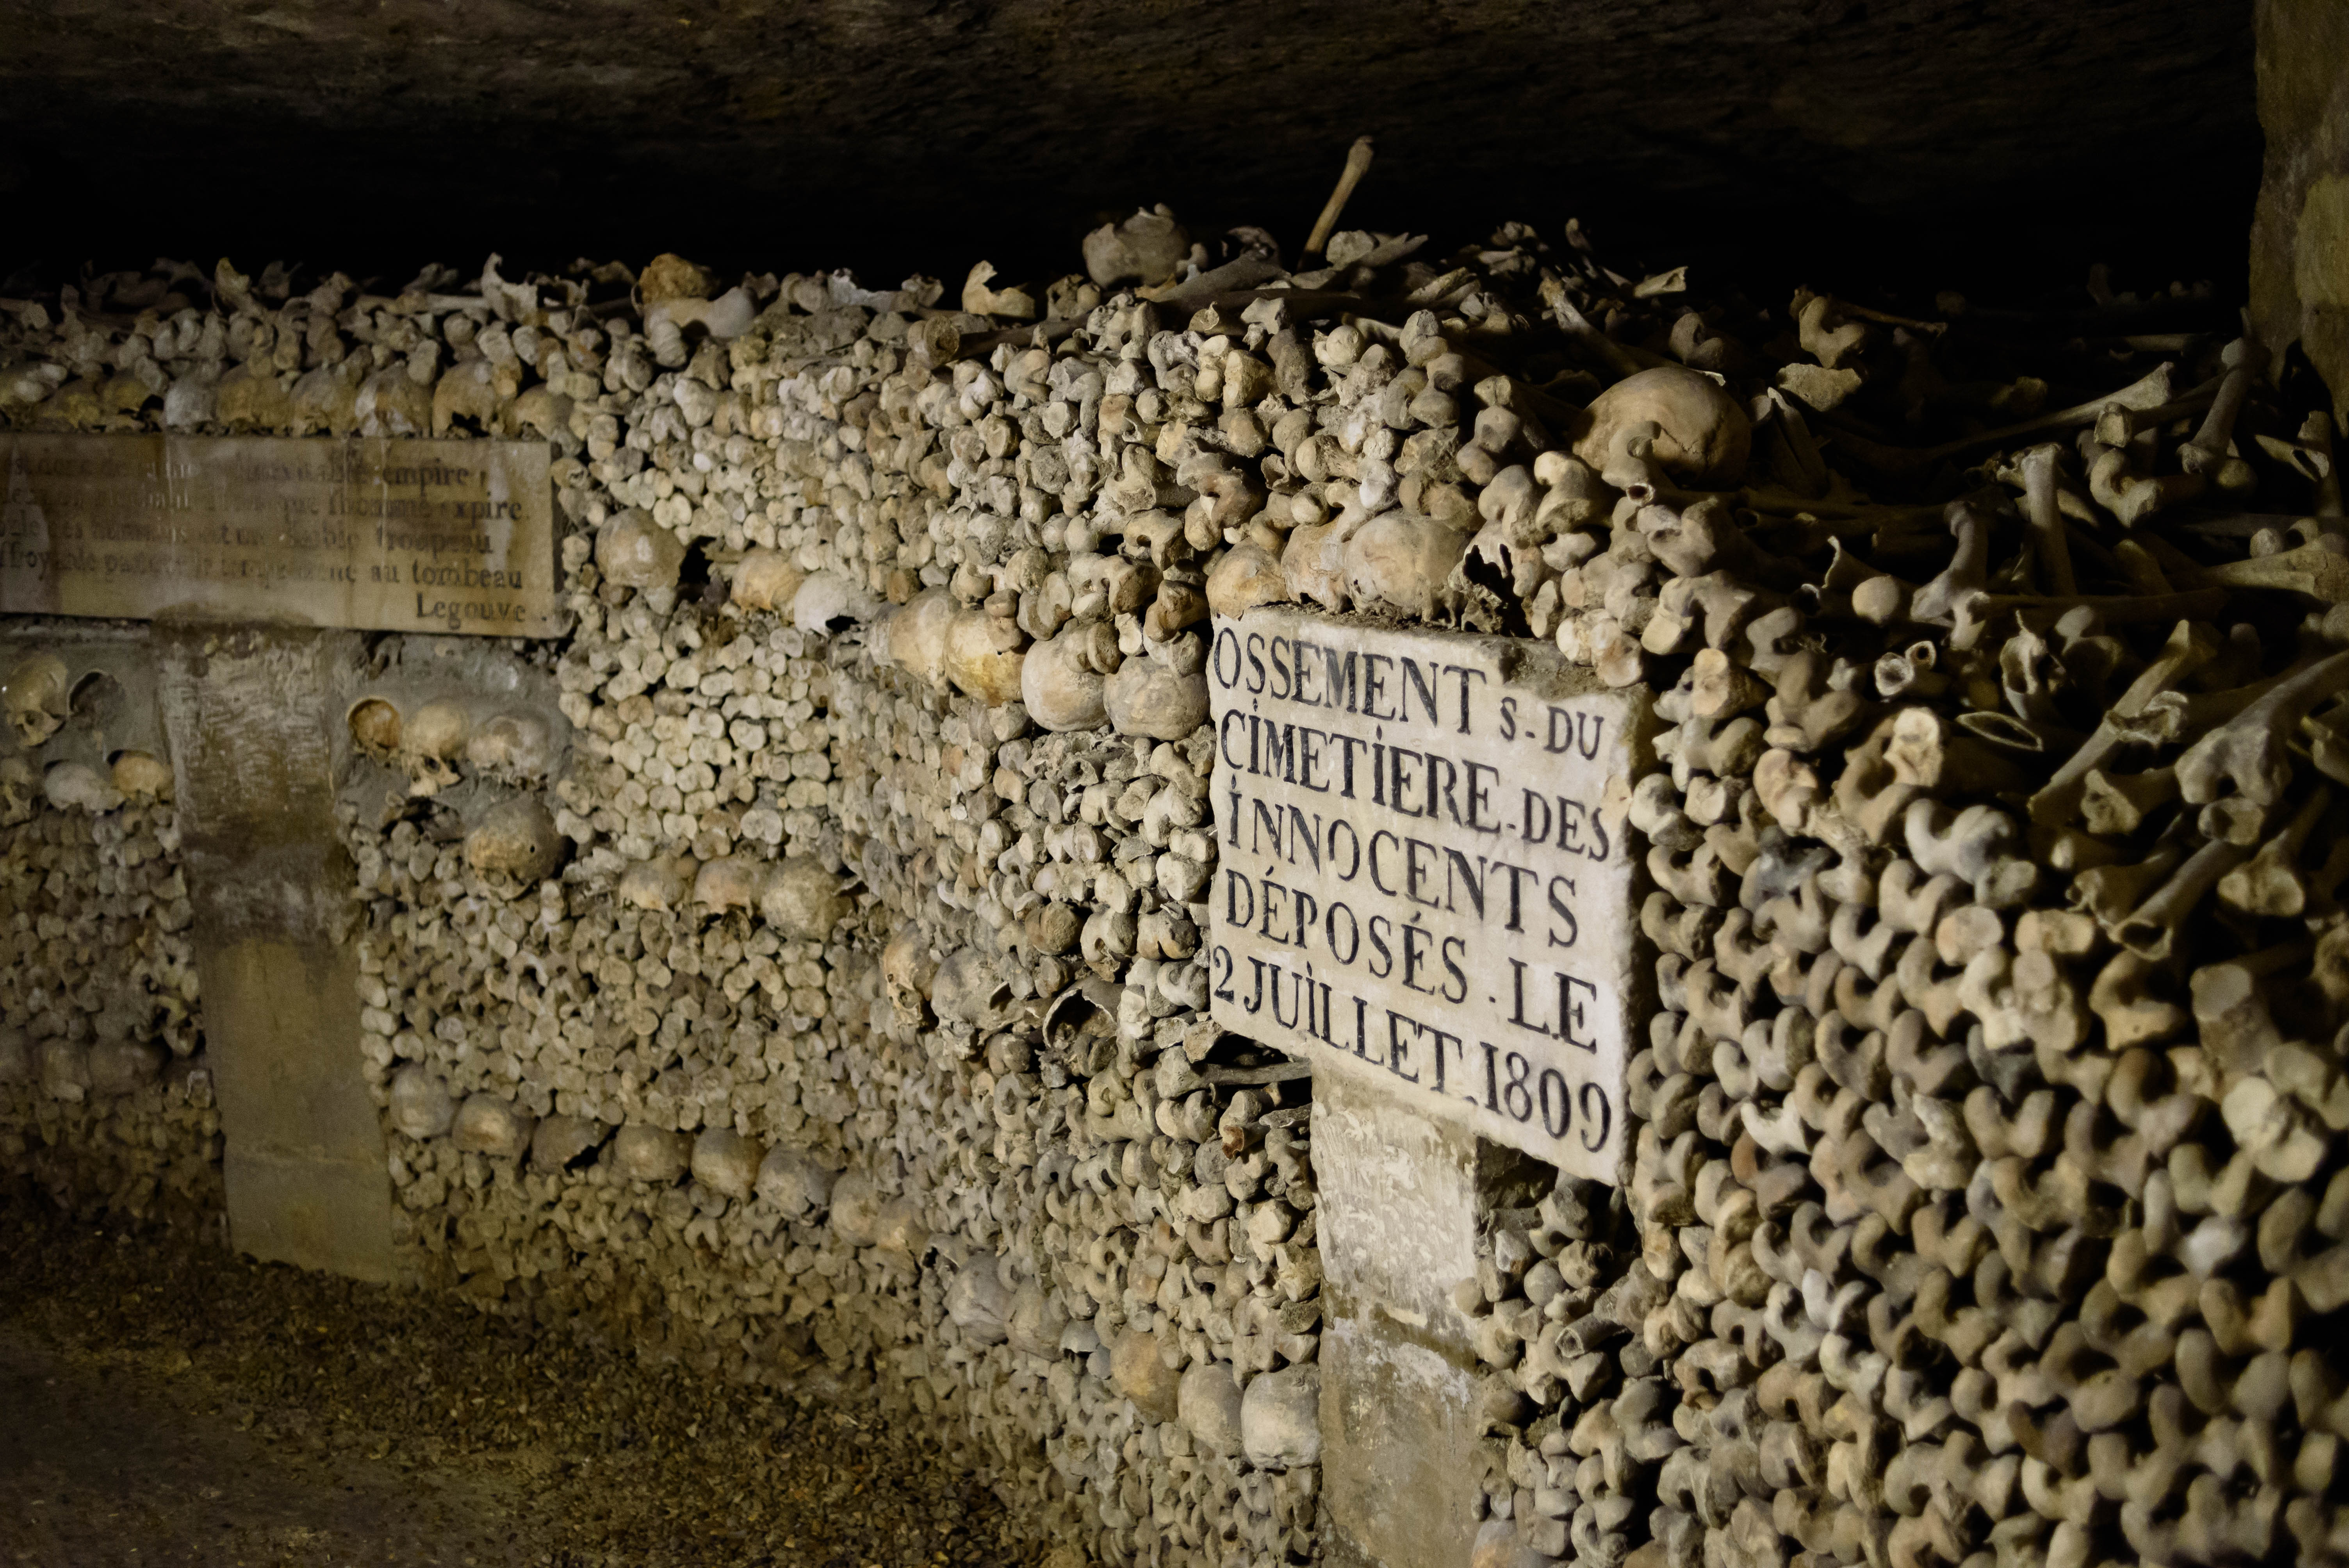
paris, wall, formation, cave, nikon, cemetery, places, 2015, temple, bones, d750, skulls, catacombs, femurs, archaeological site, ancient history